MasterChef (American TV series) season 10

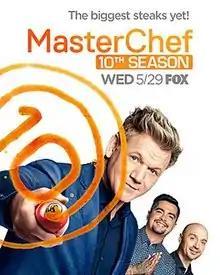
Promotional poster for season 10, featuring (L to R) Gordon Ramsay, Aarón Sánchez, and Joe Bastianich

The tenth season of the American competitive reality television series "MasterChef" premiered on Fox on May 29, 2019, and concluded on September 18, 2019. Gordon Ramsay, Aarón Sánchez, and Joe Bastianich all returned as judges. The season was won by creeler Dorian Hunter, with former Army interrogator Sarah Faherty finishing second, and college student Nick DiGiovanni placing third.